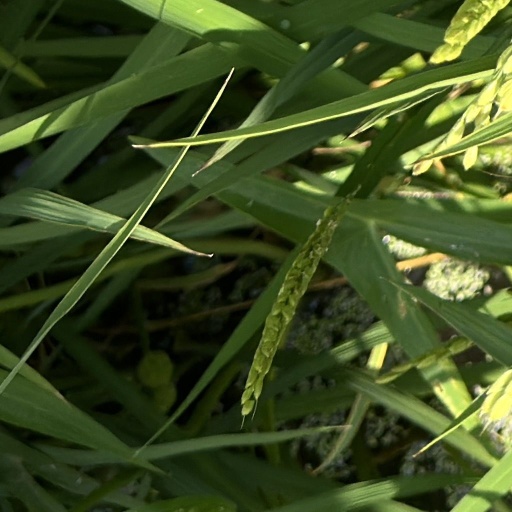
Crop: rice